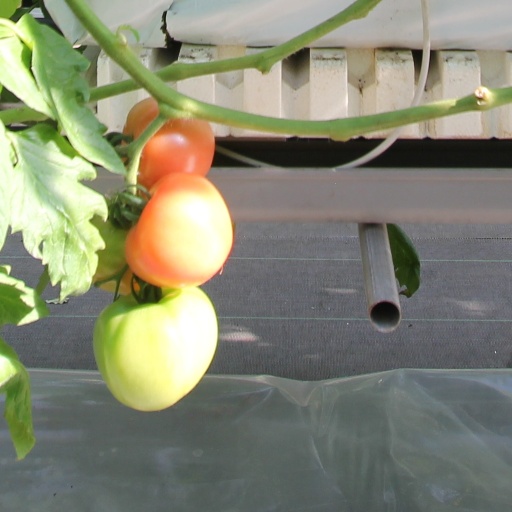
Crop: tomato